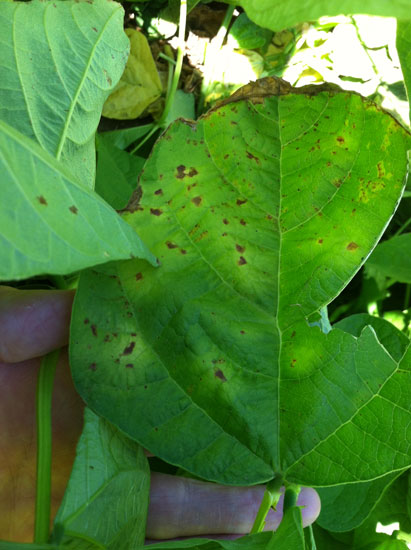
Plant: Bean
Disease: bean halo blight